List of awards and nominations received by Chris Pine

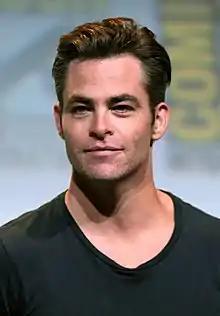
Pine at the 2016 San Diego Comic-Con

The following is a list of awards and nominations received by American actor Chris Pine throughout his career.